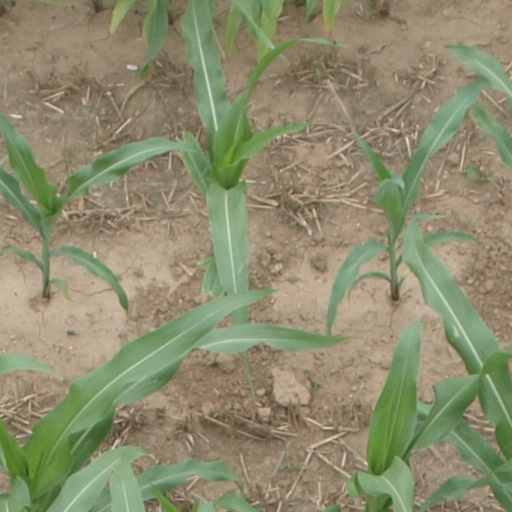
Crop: maize; corn